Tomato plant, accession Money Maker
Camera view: tilt-top (135 deg); turntable rotation: 300 degrees
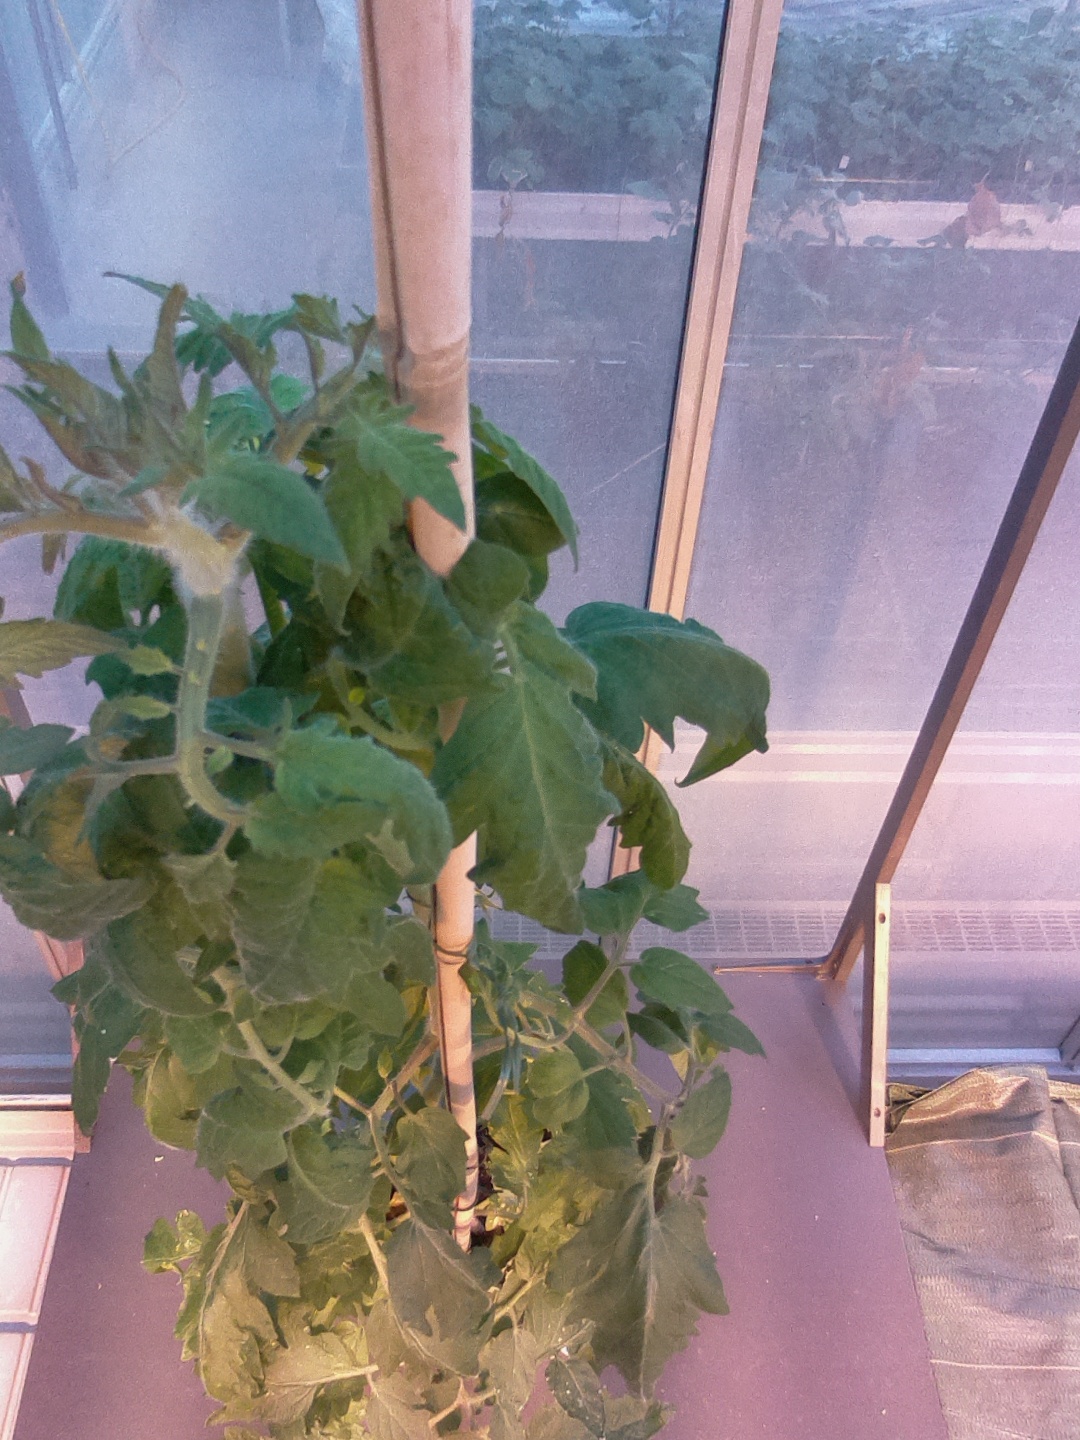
BBCH growth stage 68: Full flowering, 80%-90% of flowers open, more petals falling